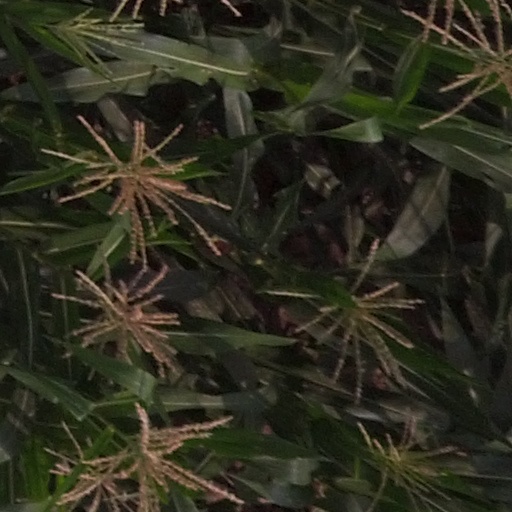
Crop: maize; corn